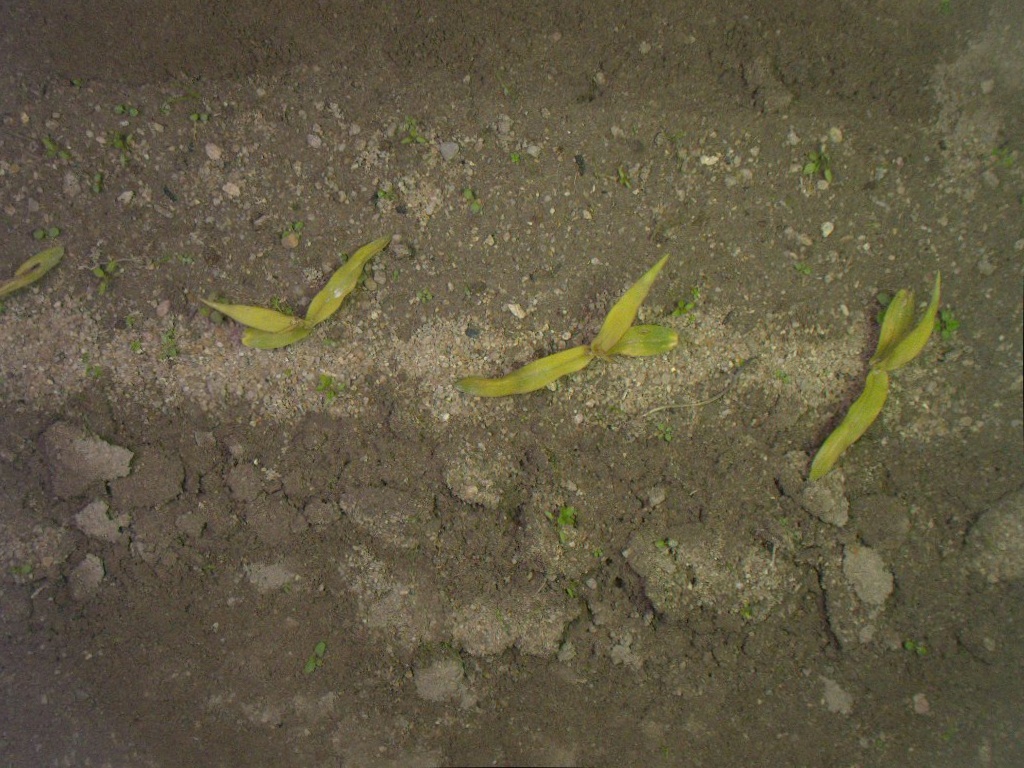
Crop: maize
Objects: stem_maize, stem_maize, stem_maize, maize, maize, maize